Phil Irwin

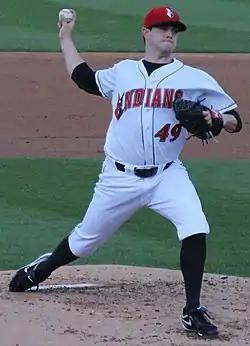
Irwin with the Indianapolis Indians in 2012

Phillip Andrew Irwin (born February 25, 1987) is an American former professional baseball pitcher. He played in Major League Baseball (MLB) for the Pittsburgh Pirates and the Texas Rangers, and in the KBO League for the KT Wiz.